Global Covenant of Mayors for Climate & Energy

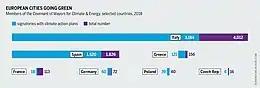
European cities going green

The Global Covenant of Mayors for Climate & Energy (GCoM) was established in 2016 by bringing formally together the Compact of Mayors and the European Union's Covenant of Mayors. It is a global coalition of city leaders addressing climate change by pledging to cut greenhouse gas emissions and prepare for the future impacts of climate change. The Compact highlights cities' climate impact while measuring their relative risk levels and carbon pollution. The Compact of Mayors seeks to show the importance of city climate action, both at the local level and around the world. The Compact was launched in 2014 by UN Secretary General Ban Ki-moon and former New York City Mayor Michael Bloomberg, the UN Special Envoy for Cities and Climate Change. The Compact represents a common effort from global city networks C40 Cities Climate Leadership Group (C40), ICLEI, and United Cities and Local Governments (UCLG), as well as UN-Habitat, to unite against climate change. 12,500 cities and local governments have committed to the Compact of Mayors. These cities hail from 6 continents and 144 countries. In total, they represent more than 1 billion people.